Christie brothers

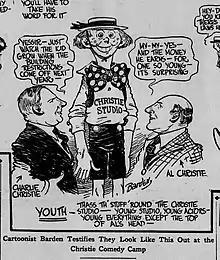
A Charlie and Al Christie caricature ("Los Angeles Herald", 1919)

Al married Shirley Collins in 1911, but they later divorced. In 1925, the Christie brothers and their film company paid $31,654.43 in income taxes. Al retired after World War II and Charles retired in 1950. Al died in Beverly Hills, California on April 14, 1951, three days after suffering a heart attack. He had an estate worth only $2,597, with $1,697 in cash and $900 in personal property, and it was inherited by Charles. Charles died in Beverly Hills, on October 1, 1955; he gave his housekeeper of thirty years over $250,000 along with his house. She died in a car accident three months later.